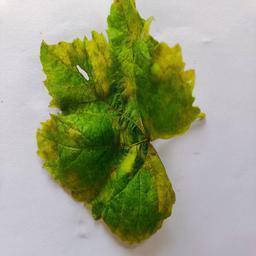
Label: Downy Mildew